Celsa (Roman city)

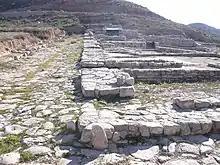
Street on Insula II

Celsa was an important pre-Roman and Roman city located near the modern town of Velilla de Ebro, Aragon, Spain.